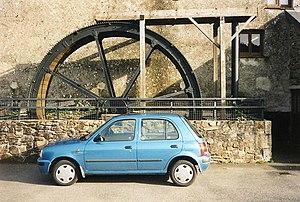
Cette liste des musées du Devon, Angleterre contient des musées qui sont définis dans ce contexte comme des institutions qui recueillent et soignent des objets d'intérêt culturel, artistique, scientifique ou historique. leurs collections ou expositions connexes disponibles pour la consultation publique. Sont également inclus les galeries d'art à but non lucratif et les galeries d'art universitaires. Les musées virtuels ne sont pas inclus.